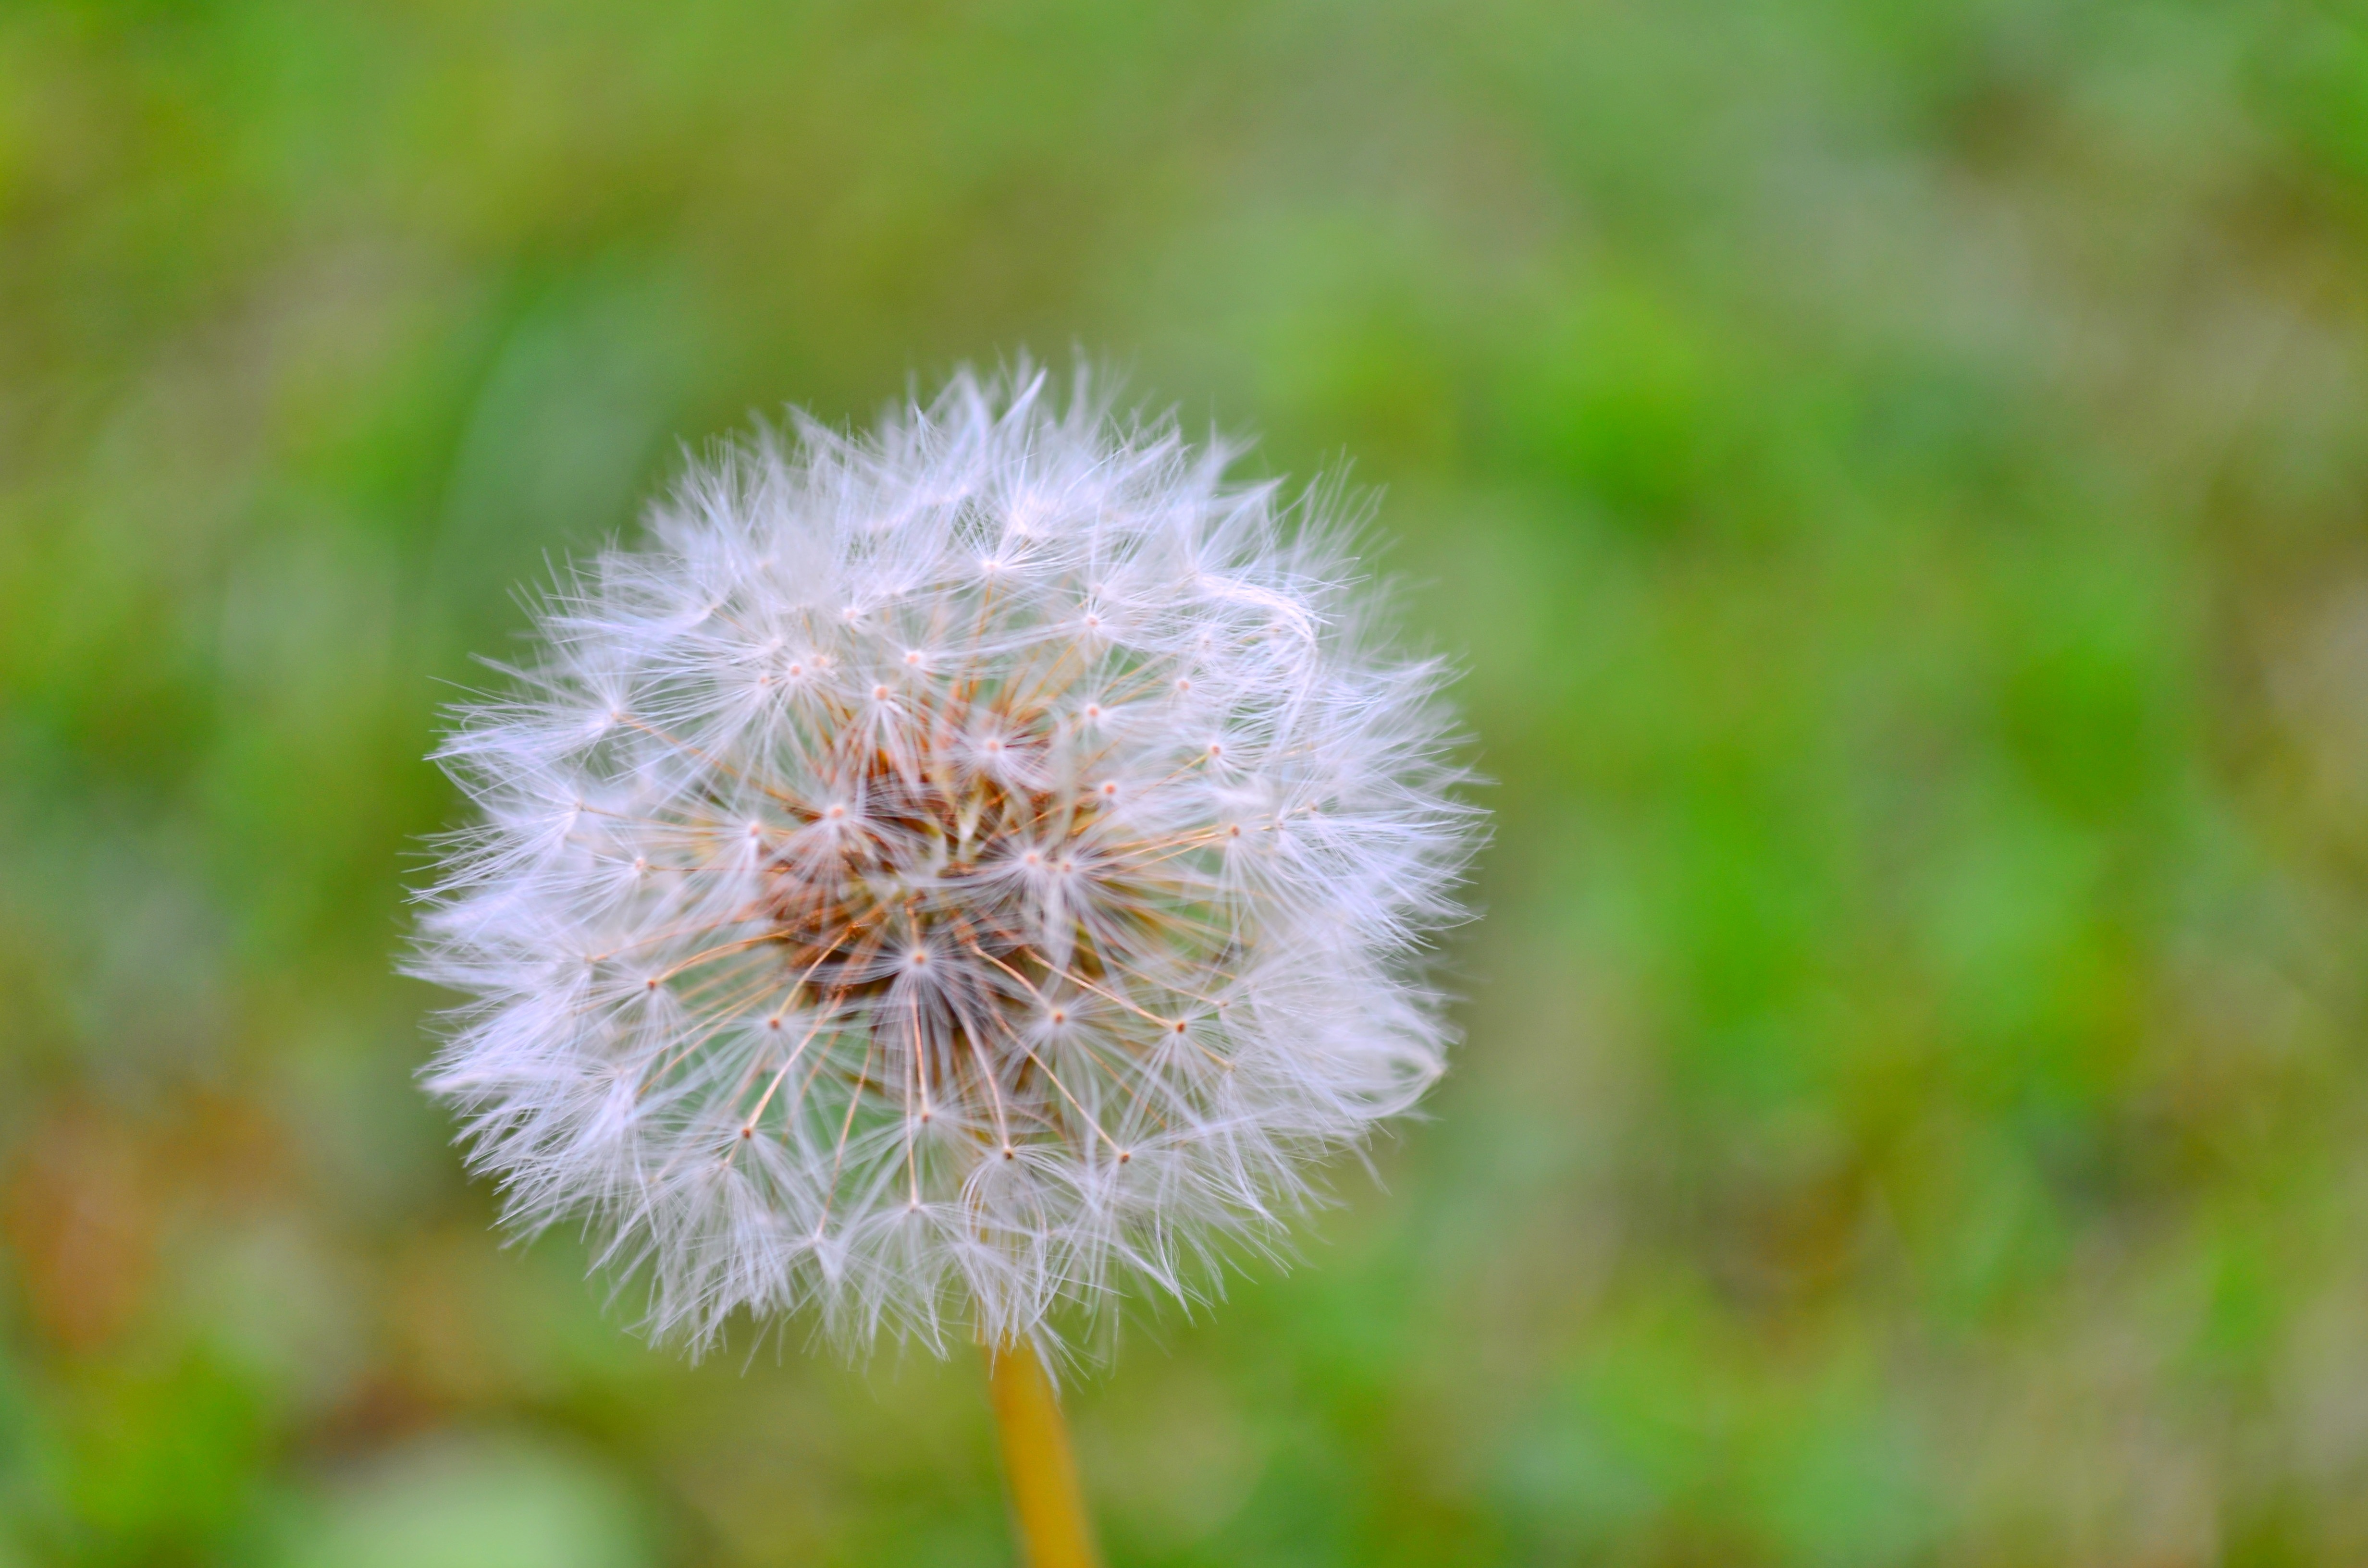
nature, grass, plant, field, meadow, dandelion, prairie, flower, spring, green, autumn, botany, blue, flora, wild flower, white flower, wildflower, flowers, close up, prato, seeds, background, wildflowers, thistle, macro photography, flowering plant, daisy family, dorato, plant stem, land plant